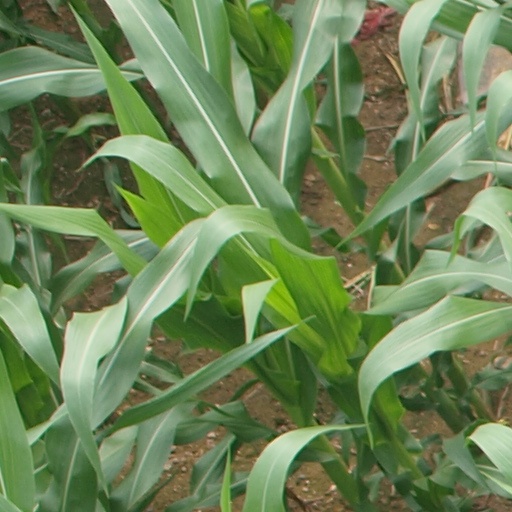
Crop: maize; corn